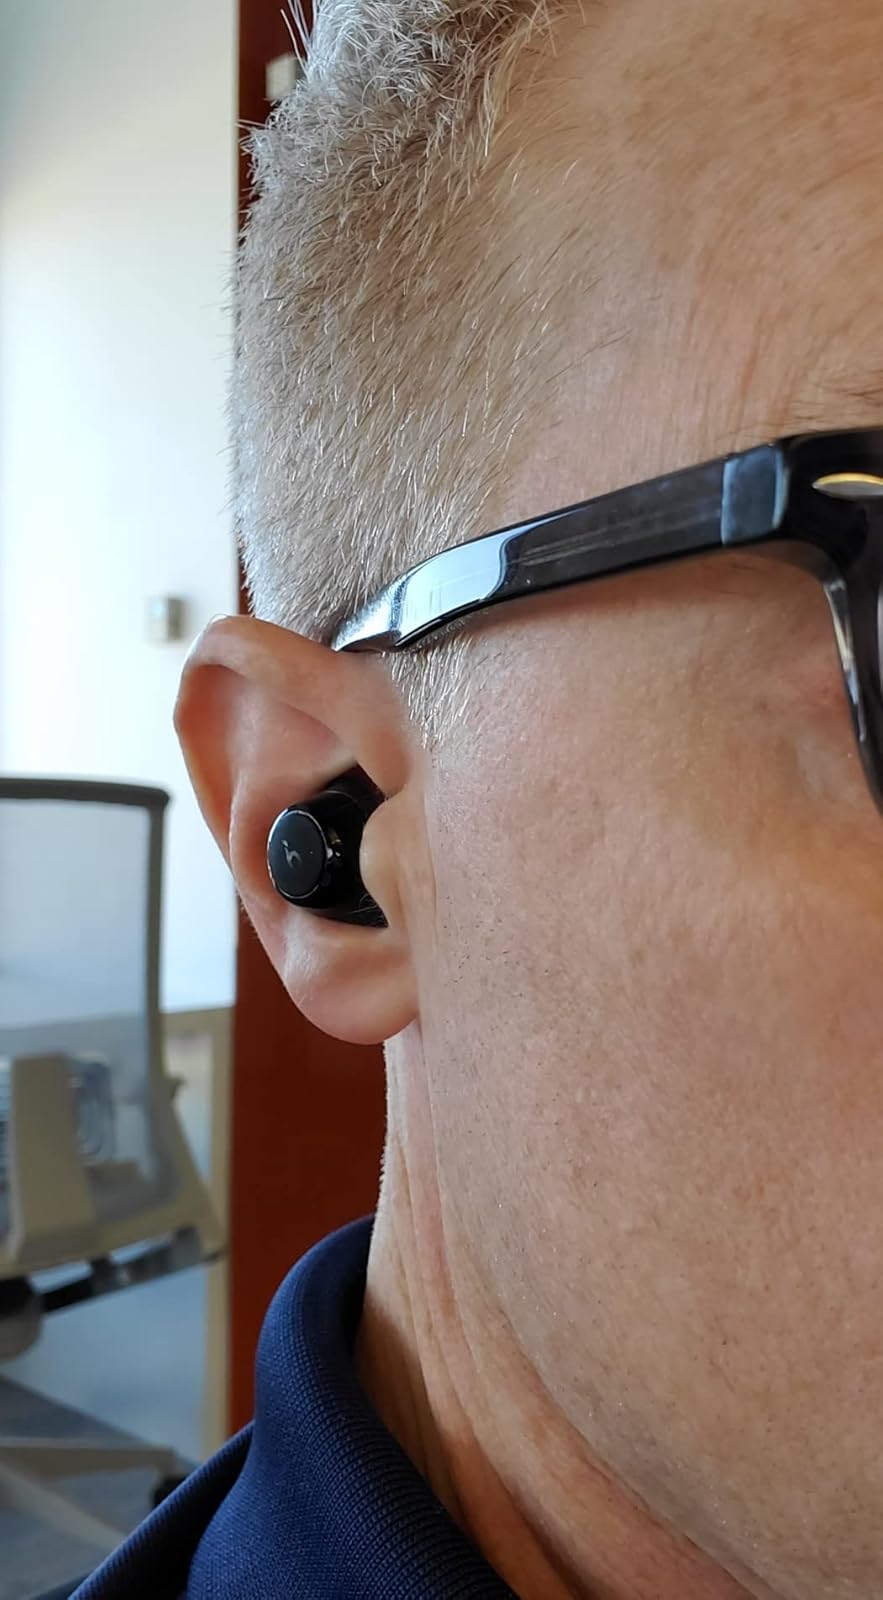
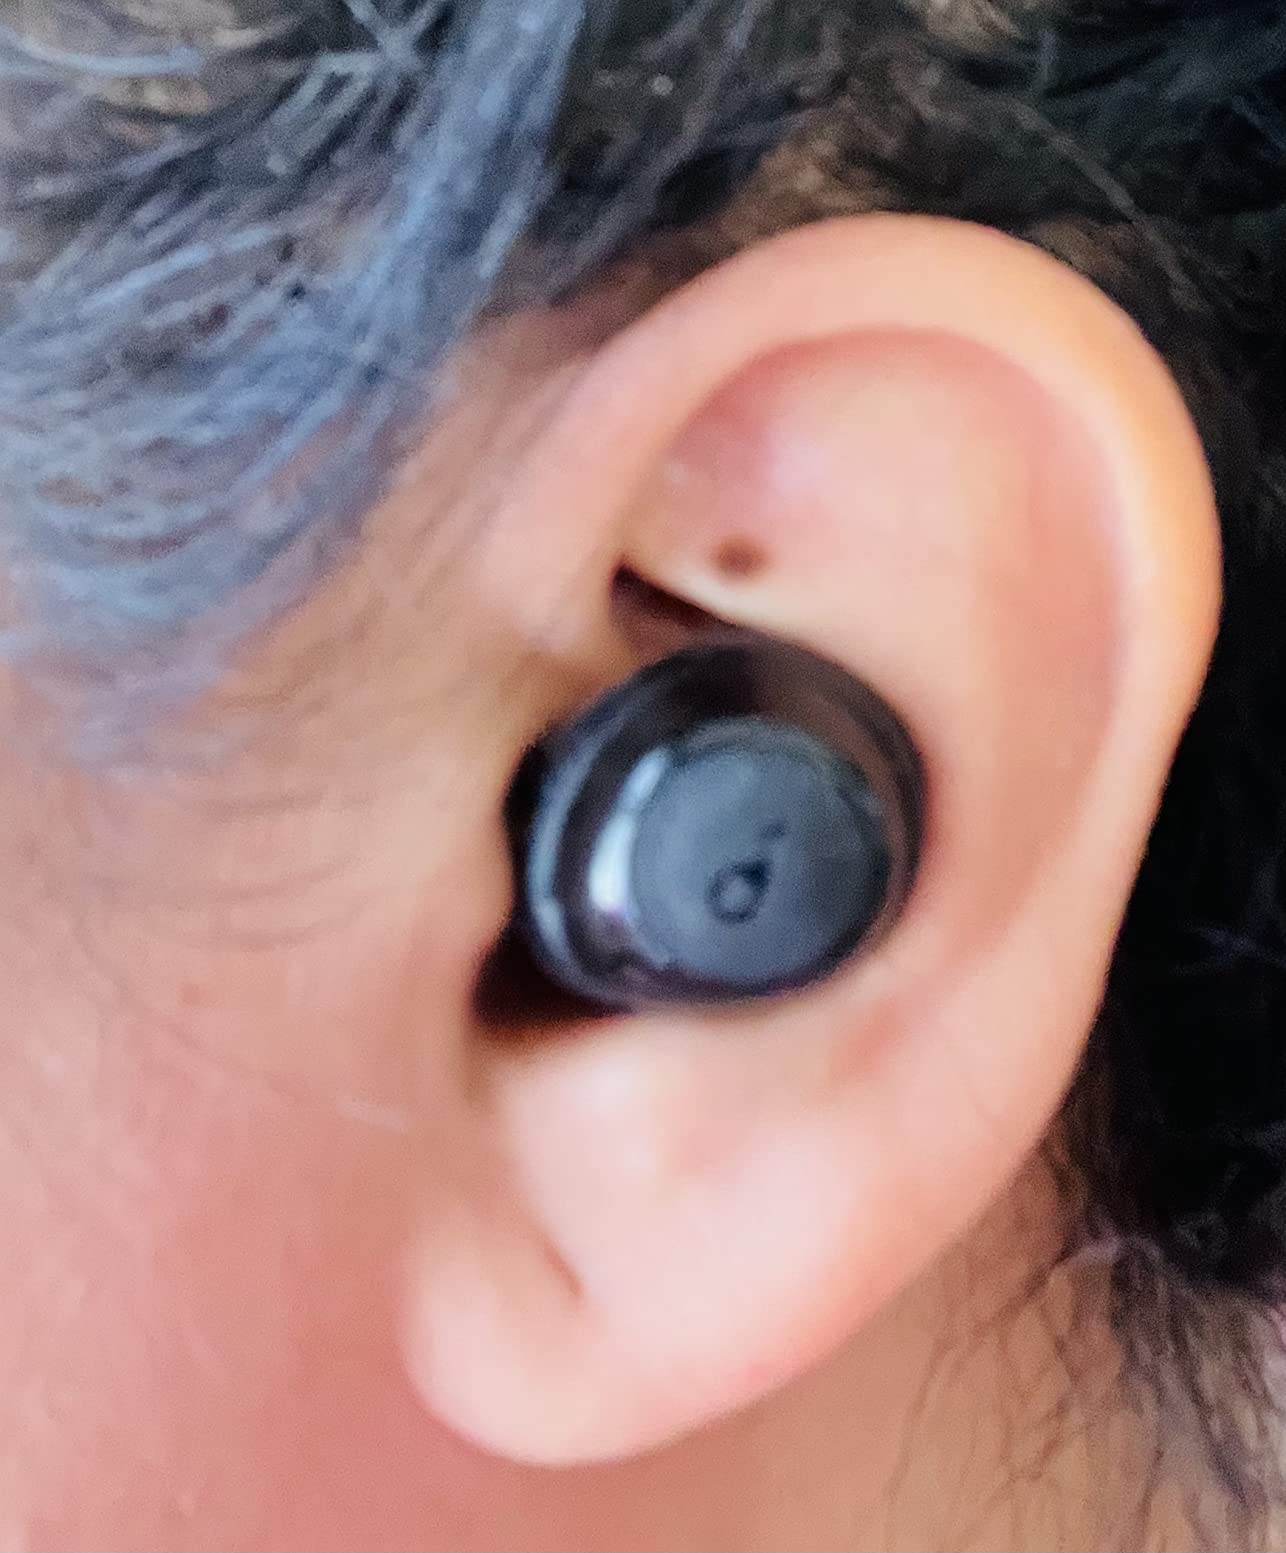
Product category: earbuds
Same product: yes